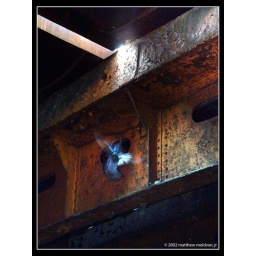
snapped this pic just as a blue bird was taking off inside of a boat memorial in mackinaw city